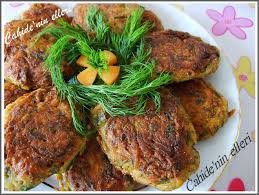
Yemek: mucver